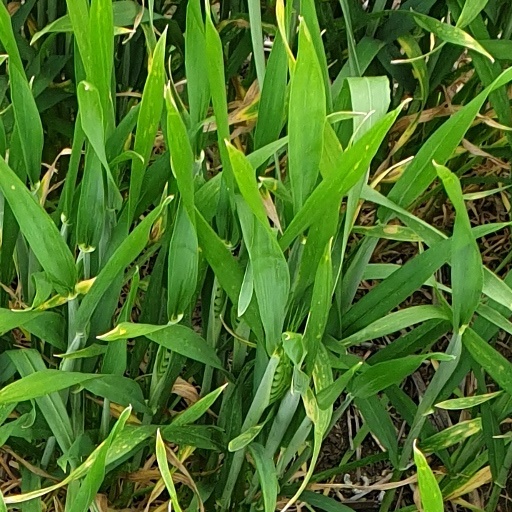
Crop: wheat